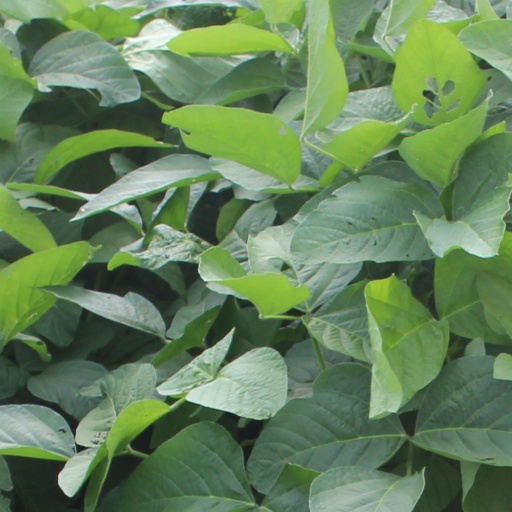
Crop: soybean